Wrzeszcz

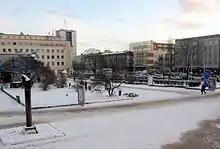
A small garden square on Aleja Grunwaldzka.

The airport was closed and replaced by the Gdańsk Lech Wałęsa Airport in 1974 and large housing complexes have been built on the former airport area. One of the old airport hangars was subsequently converted into a shopping centre, which opened in 1994 and was enlarged and renamed to in 2016.